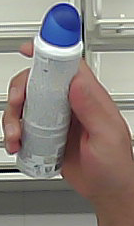
Product: dove_spray